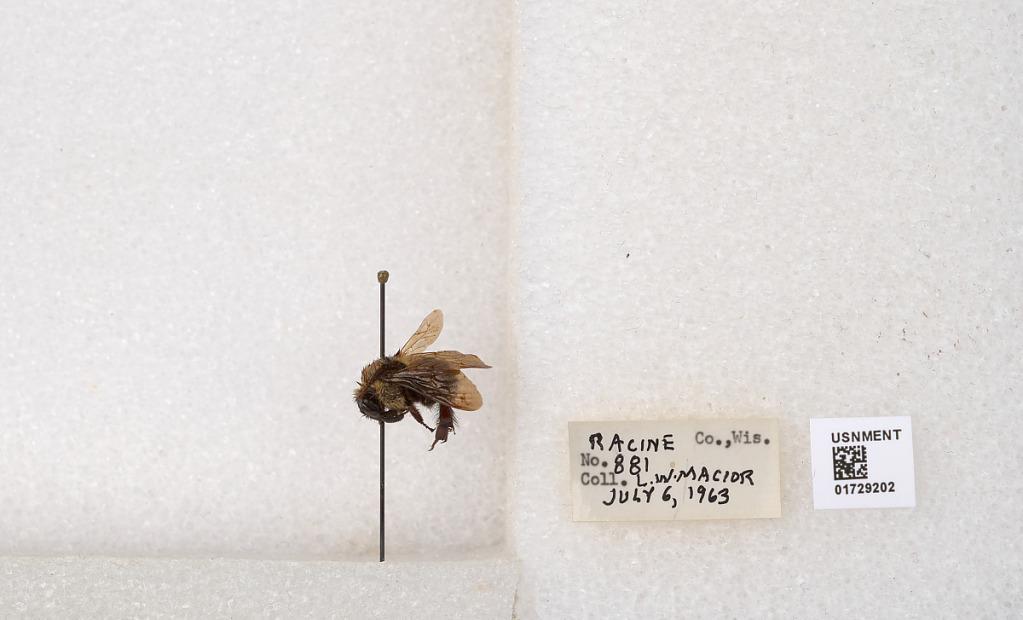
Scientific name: Bombus (Separatobombus) griseocollis (De Geer)
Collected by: L. Macior
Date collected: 1963-7-6
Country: United States
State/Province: Wisconsin
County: Racine
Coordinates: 42.7299, -87.8123